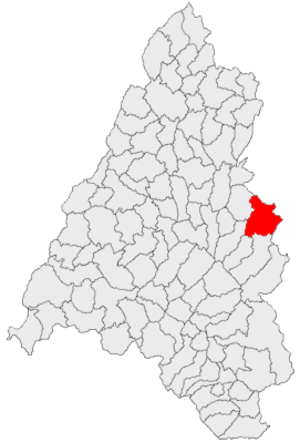
Borod est une commune roumaine du județ de Bihor, en Transylvanie, dans la région historique de la Crișana et dans la région de développement Nord-Ouest.